Cristina Yang

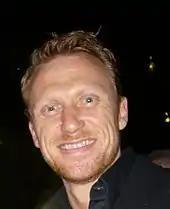
Kevin McKidd's character, Owen Hunt, was introduced as a love-interest for Yang in Season 5.

The American Broadcasting Company (ABC) characterized Cristina Yang as "competitive", "ambitious", and "intelligent", while also noting her flaws as being "bossy", "aggressive", and "tactless". Sandra Oh, who portrayed Cristina, explained her approach to the character by saying: "I've always tried to play Cristina with a tremendous amount of focus and ambition—which is the reality for a female surgeon. In real life, there aren't many of them. But the ones you encounter are at the very top of their game. You have to have a kind of ascetic personality to survive." Her portrayal reflected the drive and determination required to excel in the demanding field of surgery, especially as a woman. James Pickens Jr., who portrayed Dr. Richard Webber, added: "That character itself set a bar in terms of how we look at millennial women: independent yet vulnerable, seriously competitive yet caring."